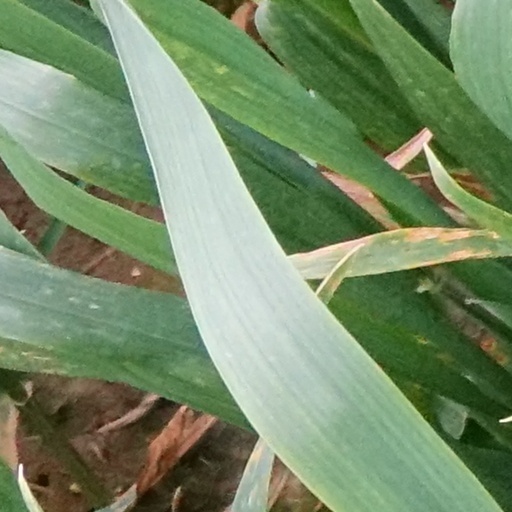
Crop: wheat